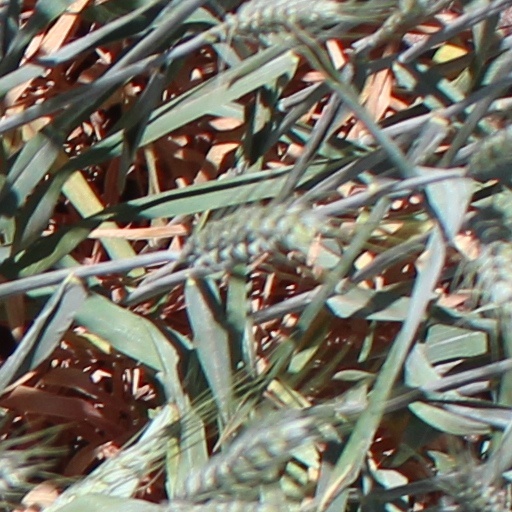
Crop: wheat